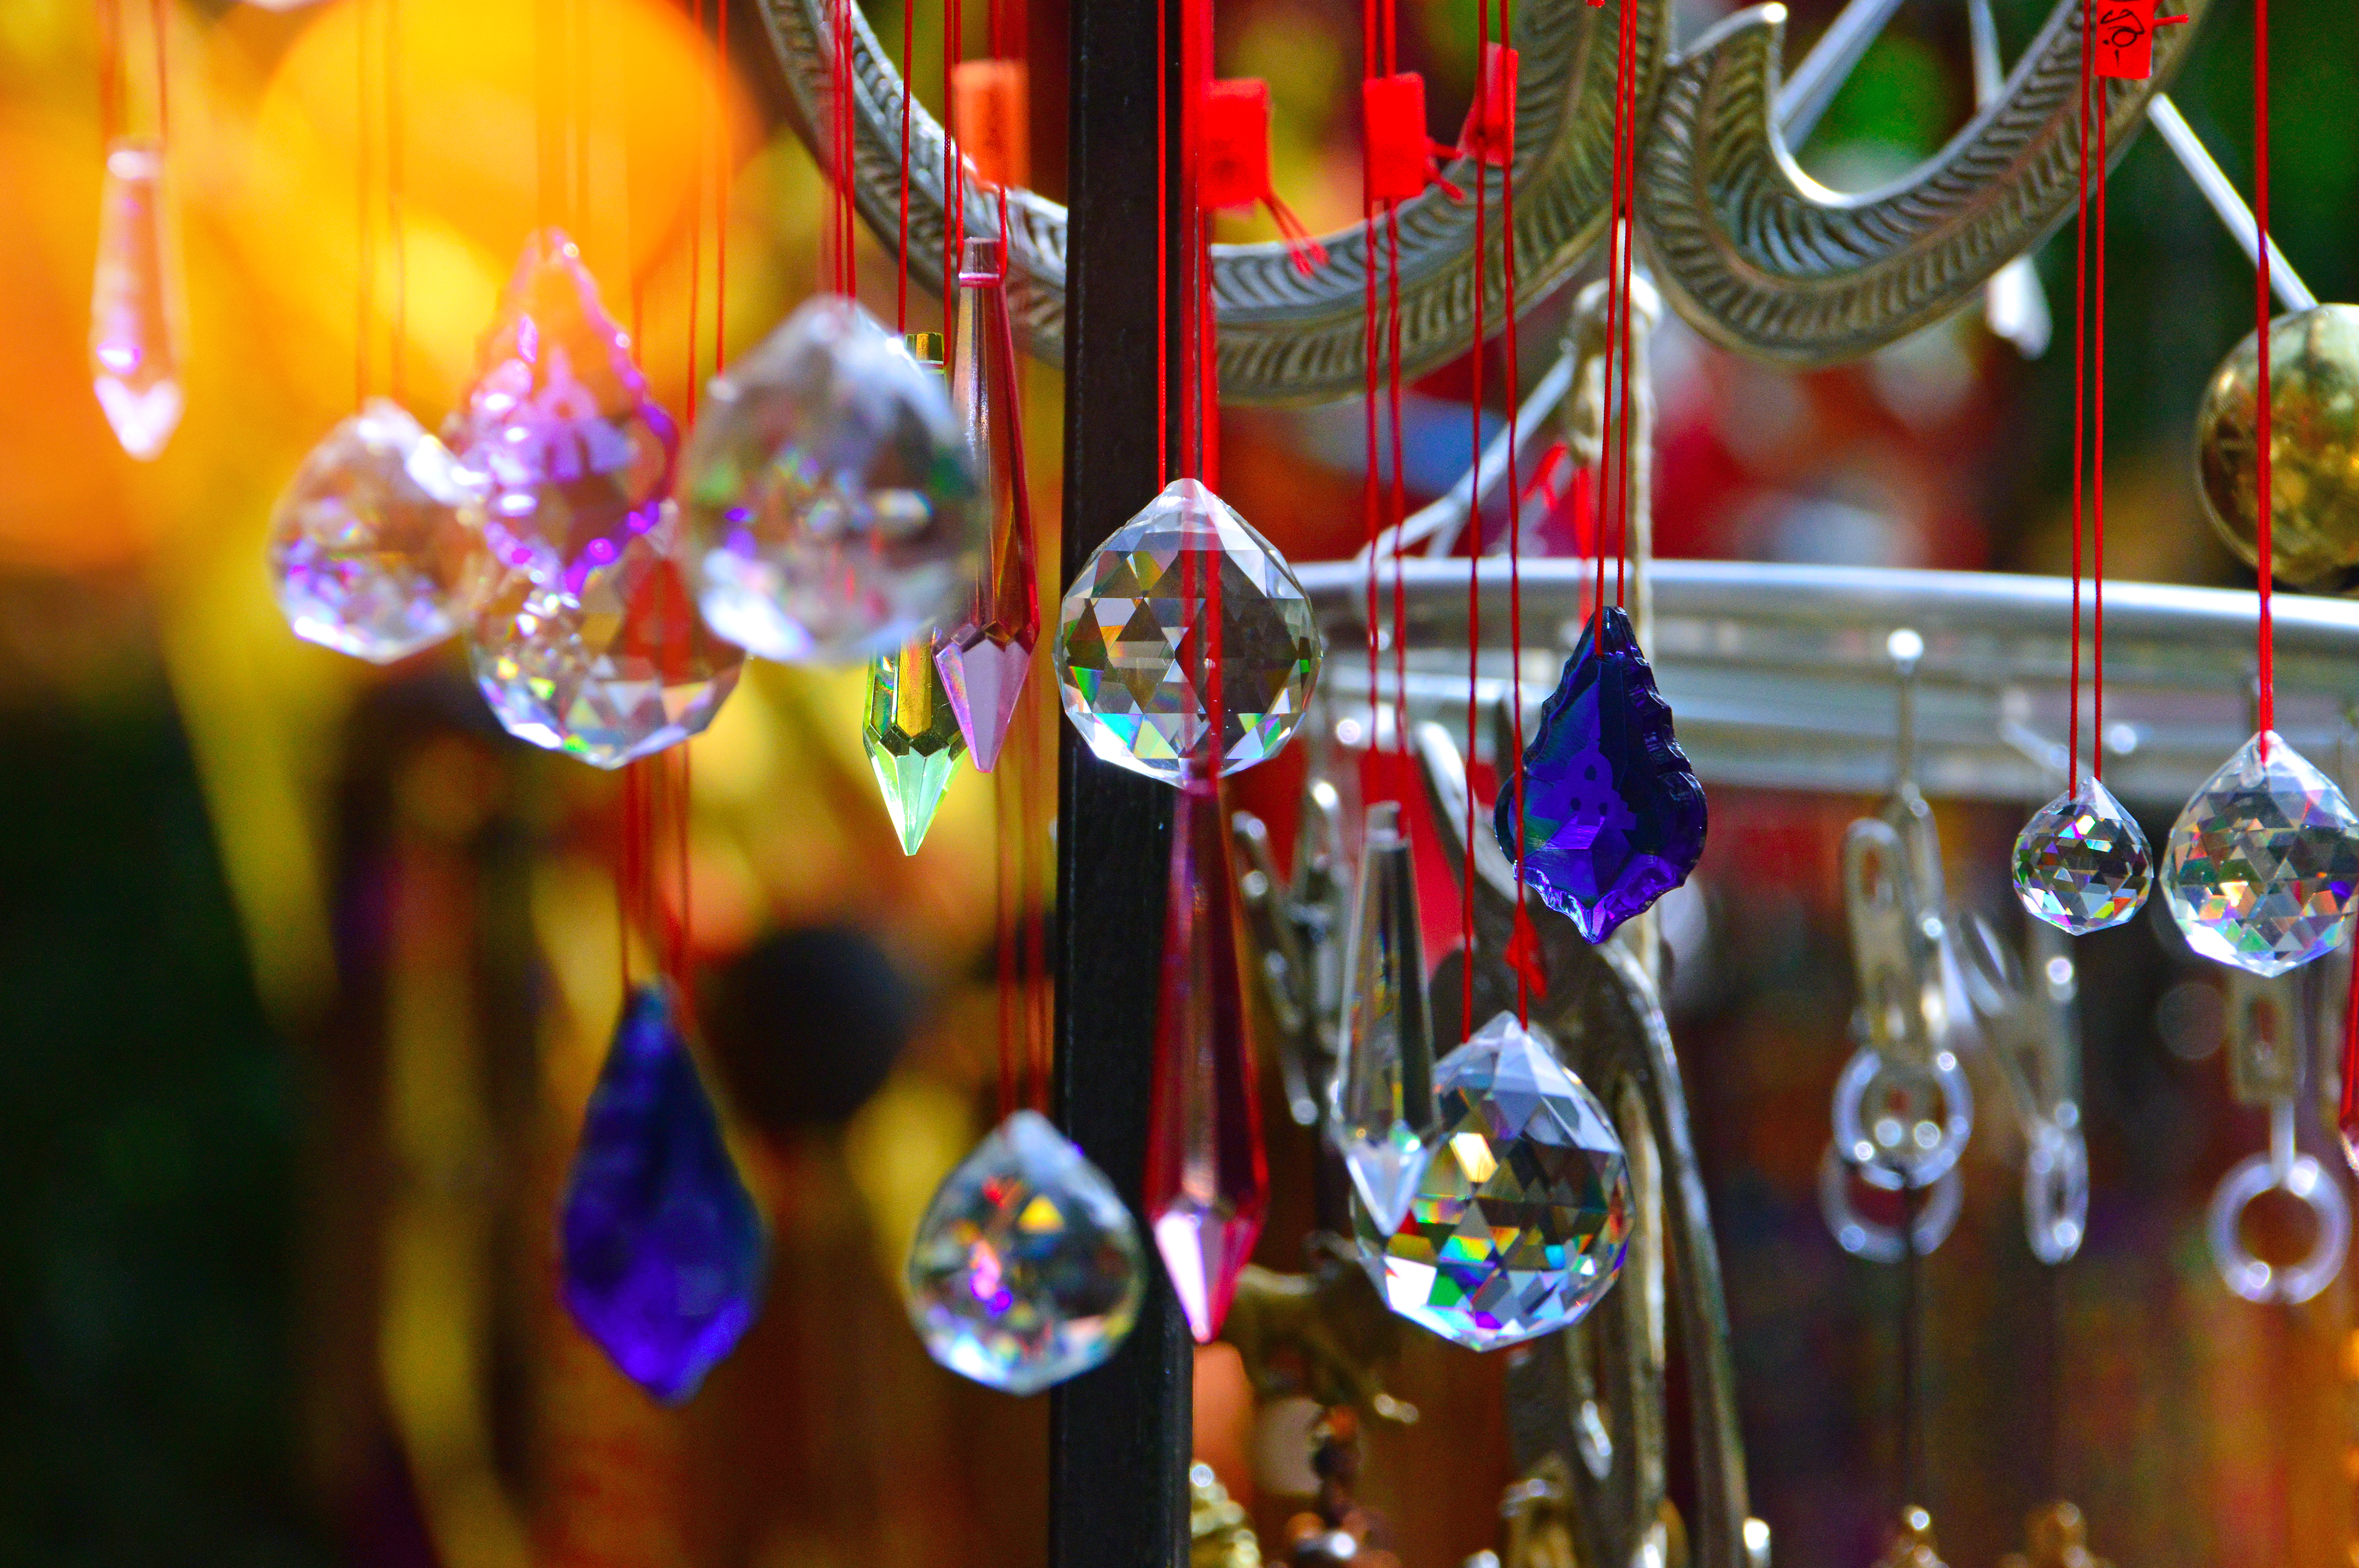
wind, chimes, chime, japan, summer, glass, bell, style, blue, green, background, bells, colorful, beautiful, garden, red, closeup, white, yellow, outdoor, culture, plants, decoration, design, light, traditional, color, jewelry, gold, party, luxury, gift, abstract, travel, holiday, tree, fashion, shop, bright, lighting, tradition, city, festival, event, christmas decoration, fun